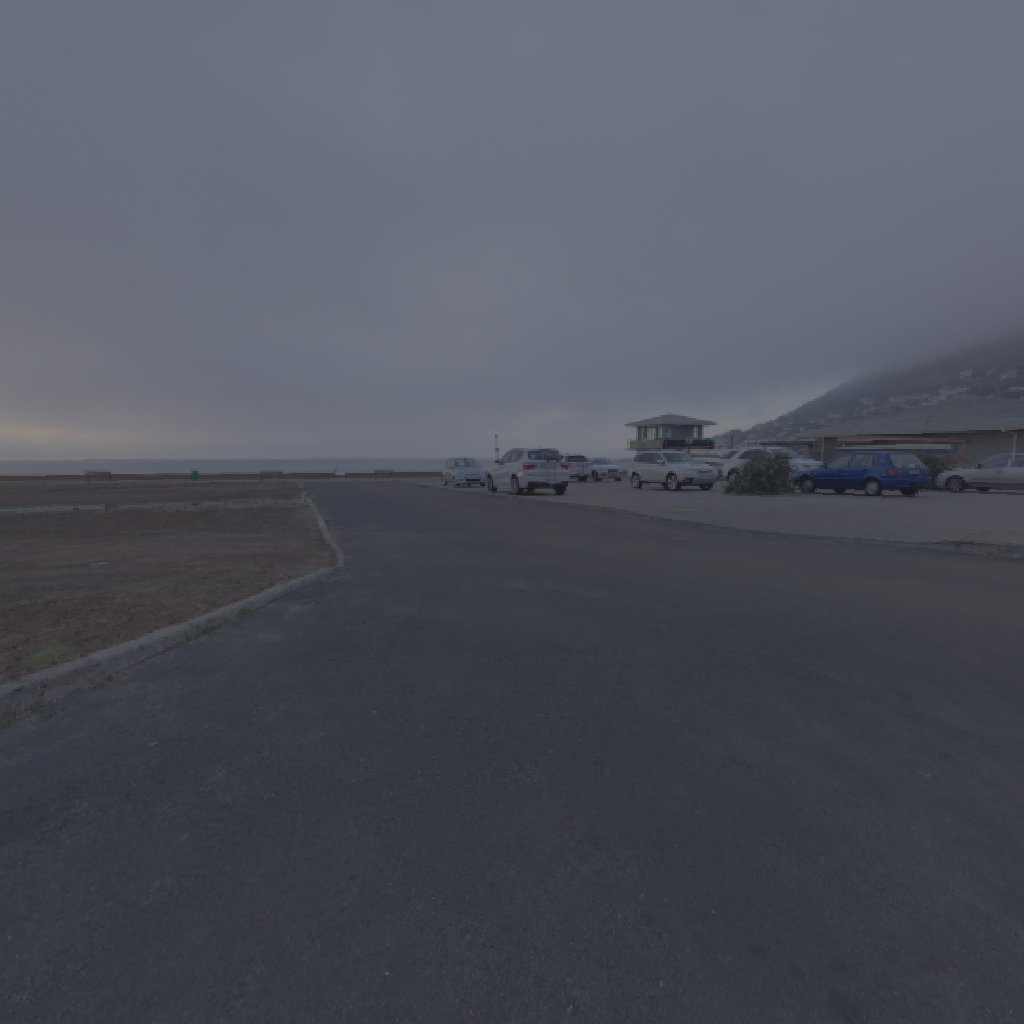
scene-linear HDR photo, Beach Parking, outdoor, road, parking, fog, backplates, skies, urban, sunrise-sunset, overcast, low contrast, natural light, high dynamic range, physically based lighting